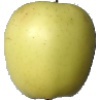
Label: Apple Golden 2